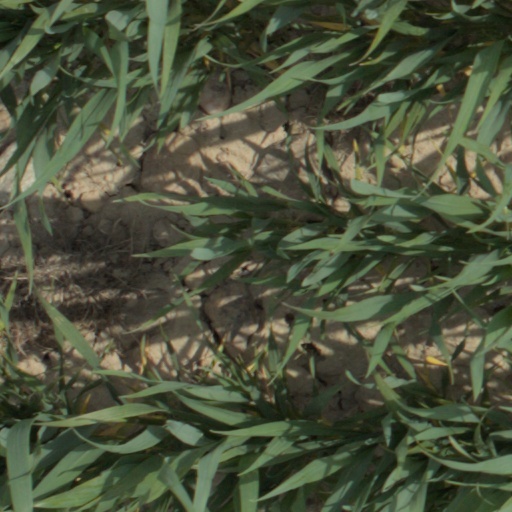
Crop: wheat